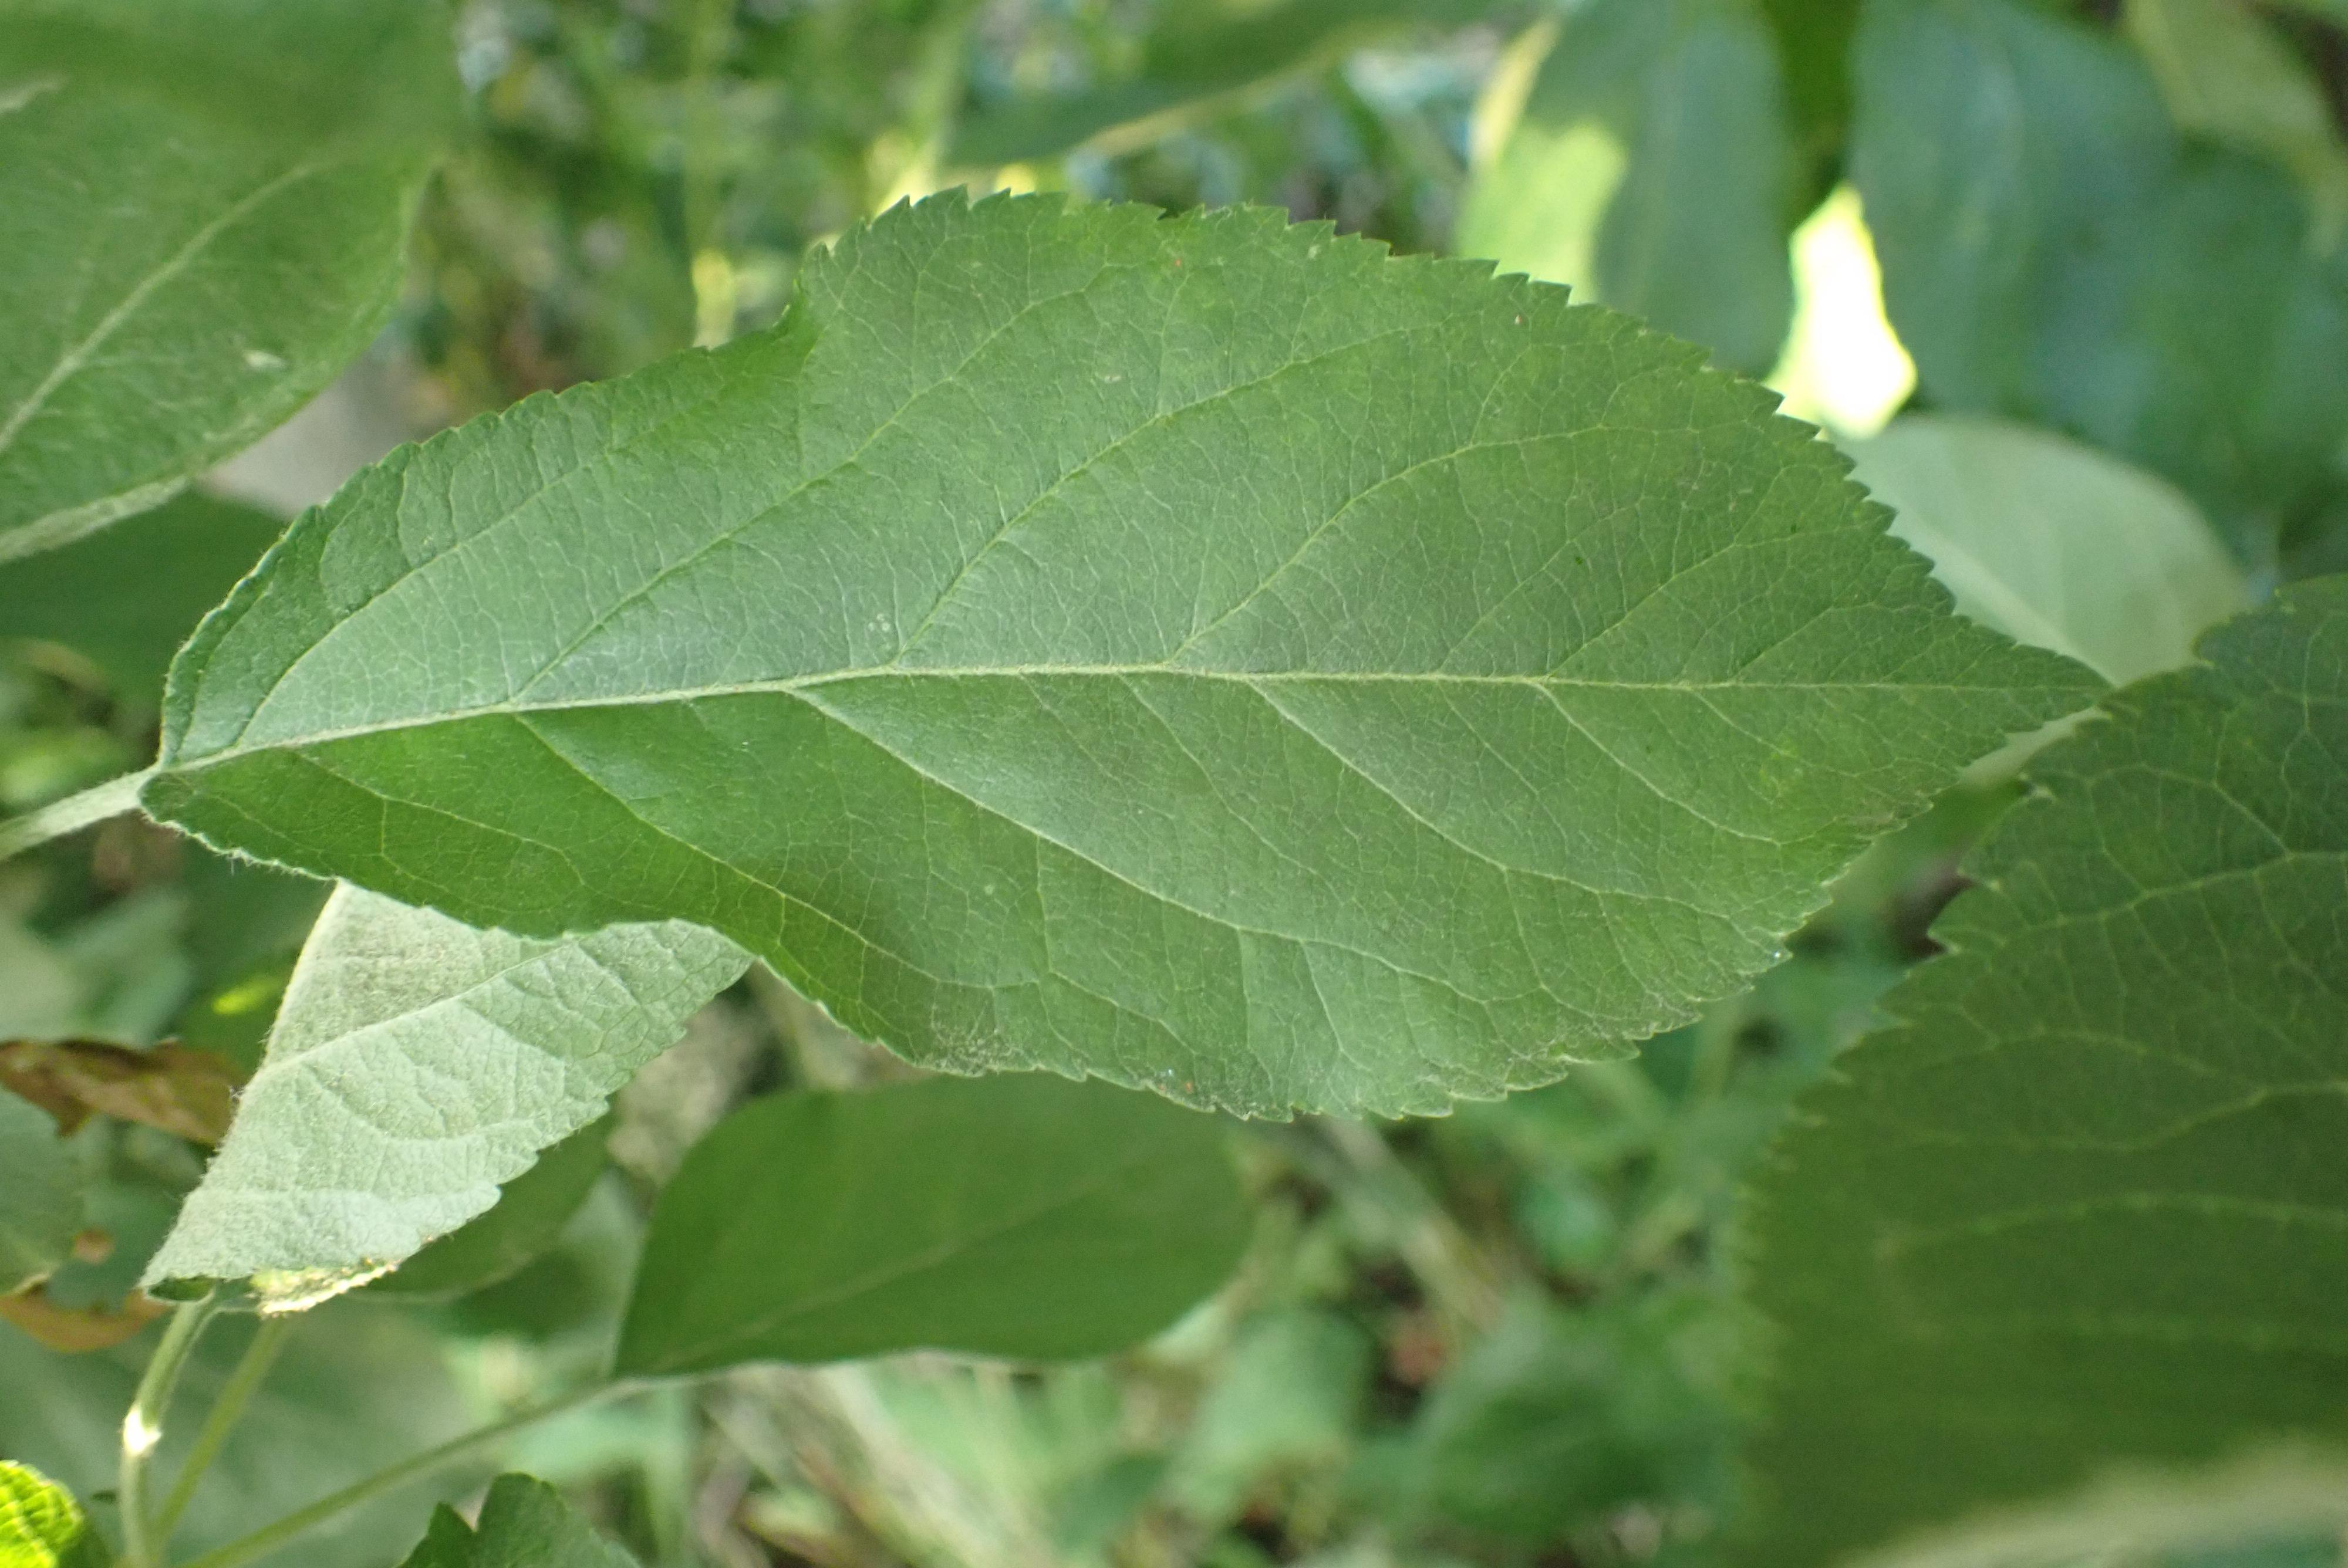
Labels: healthy